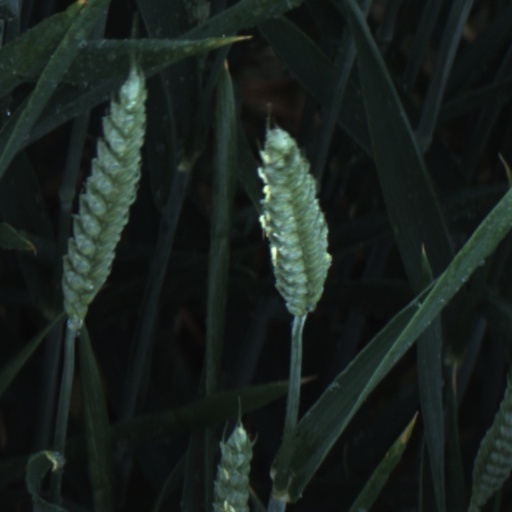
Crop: wheat